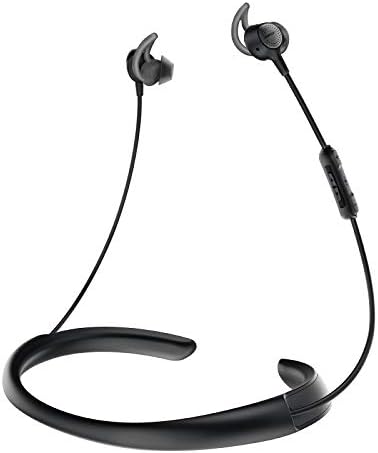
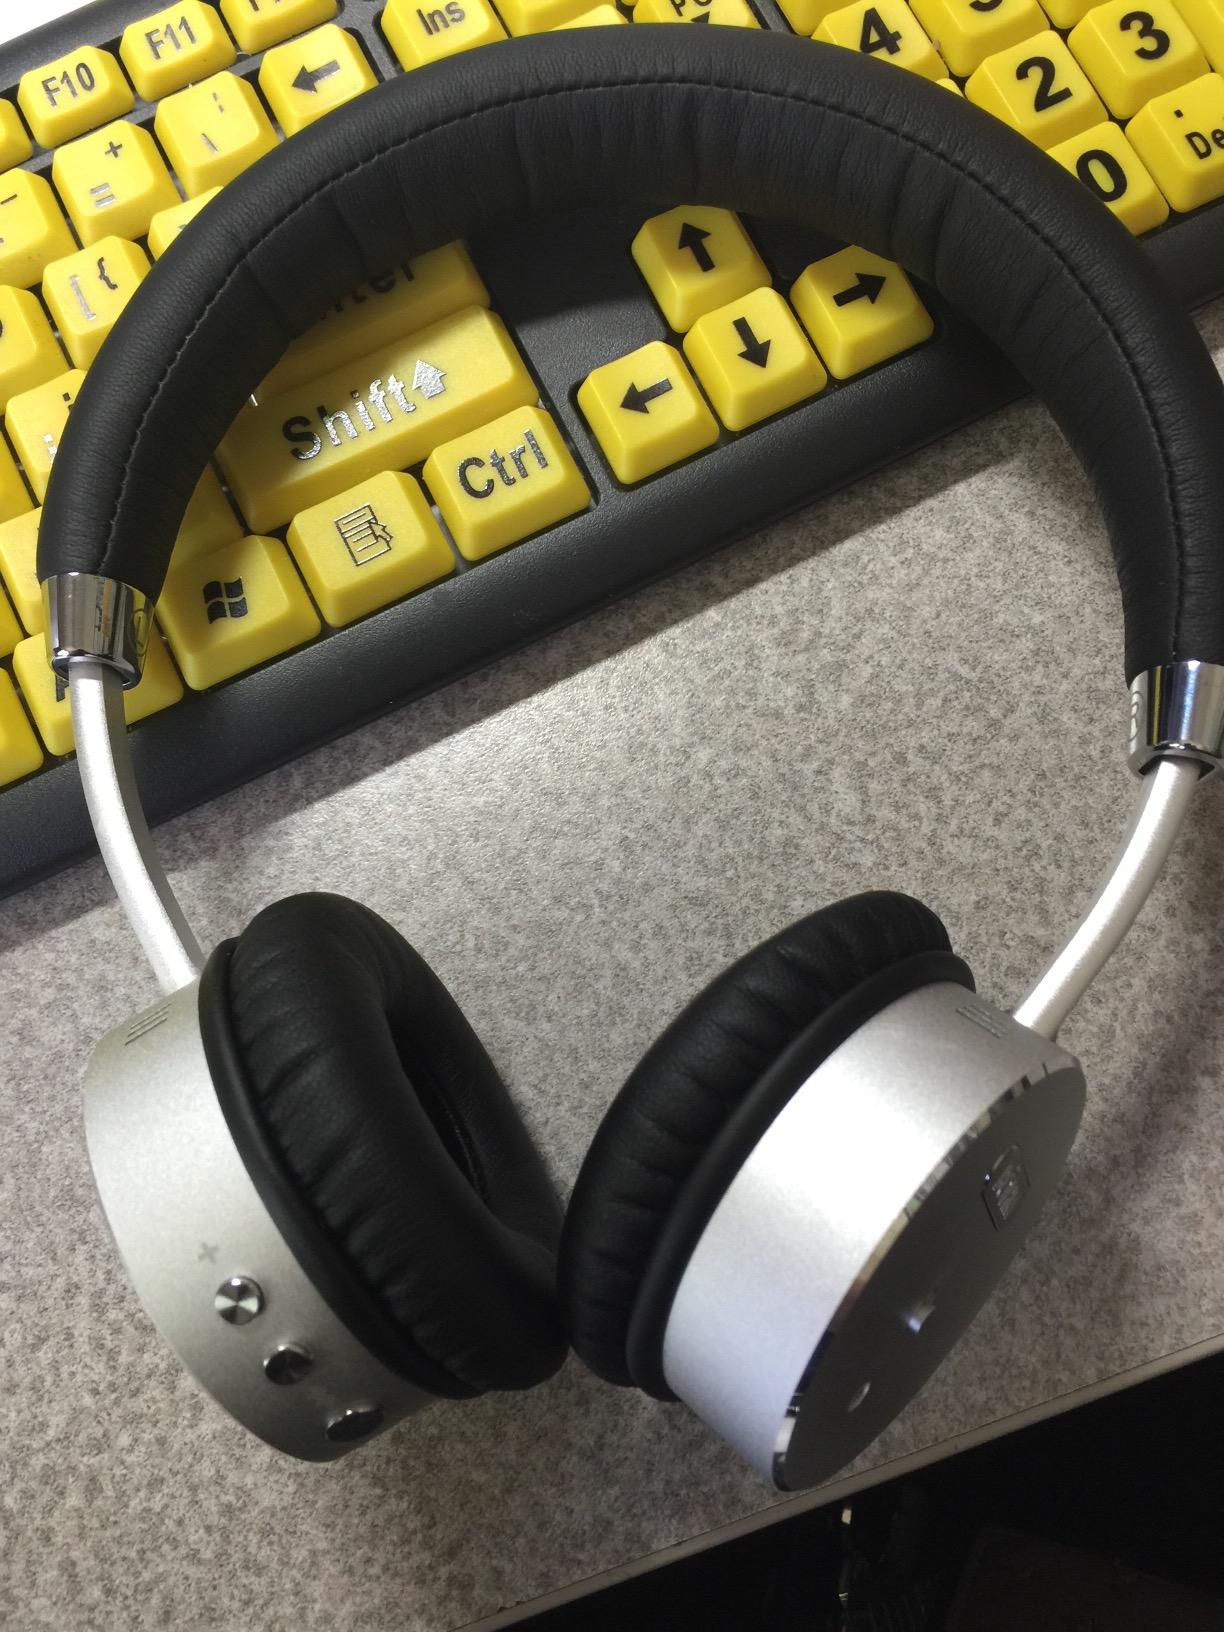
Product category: headphones
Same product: no